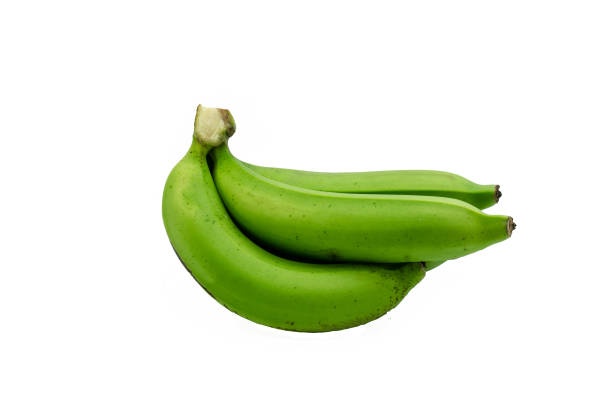
Label: banana